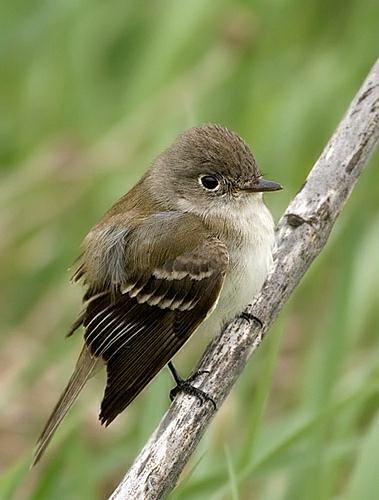
A photo of a least flycatcher